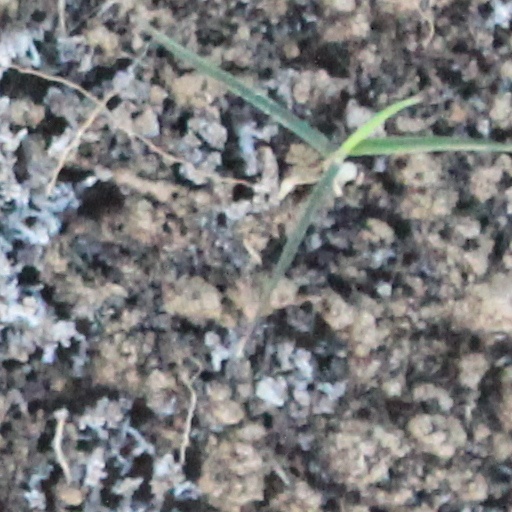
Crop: wheat